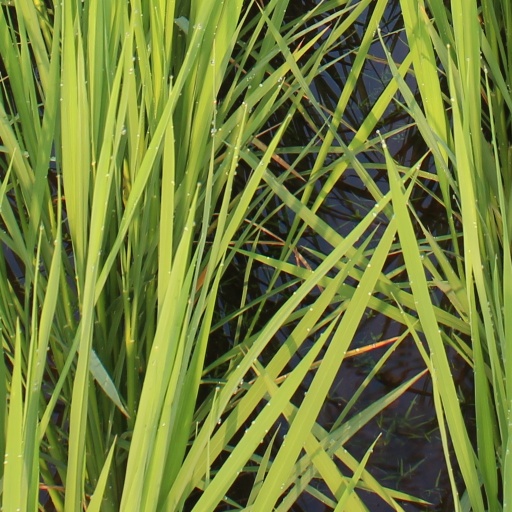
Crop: rice